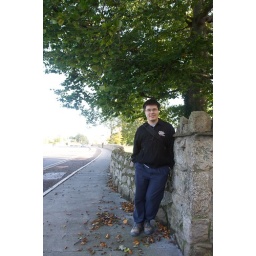
Next to a rock wall -- these walls are all over the place in Dublin